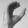
ASL letter: C